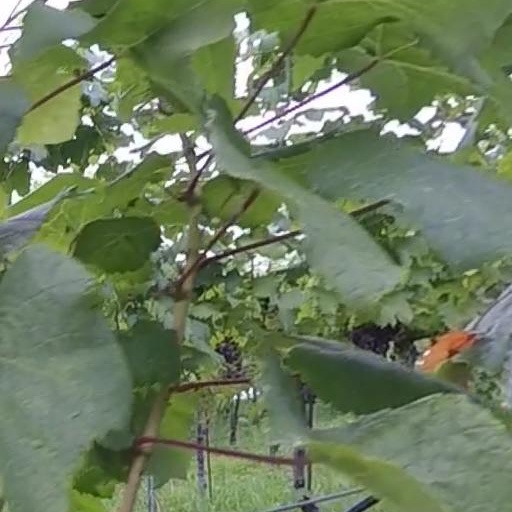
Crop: grape